Fred House (rower)

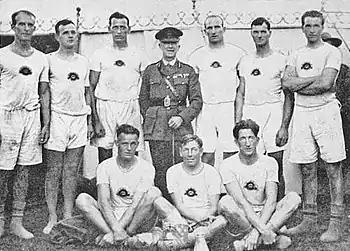
AIF #1 VIII 1919 Henley Peace Regatta : (rear) (rear) Disher, Mettam, Hauenstein, Lt. Gen Hobbs, Middleton, Scott, McGill, (front) Robb, Smedley, House.

After the war he returned to the Derwent Rowing Club and he was again selected to stroke the Tasmanian men's eight at the first post-war Interstate eight-oared championship of 1920. That crew placed third.